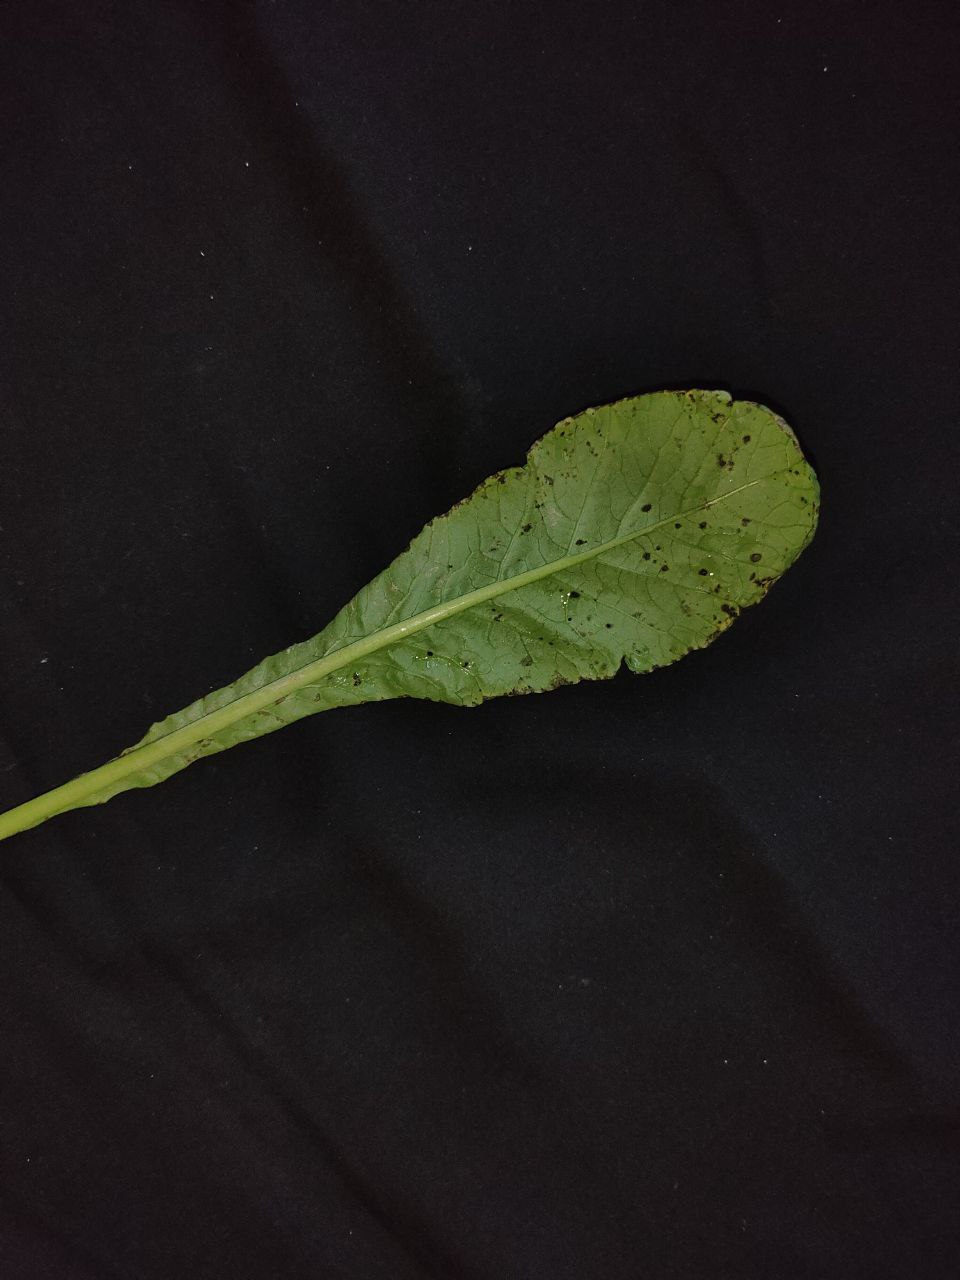
Label: Black leaf spot